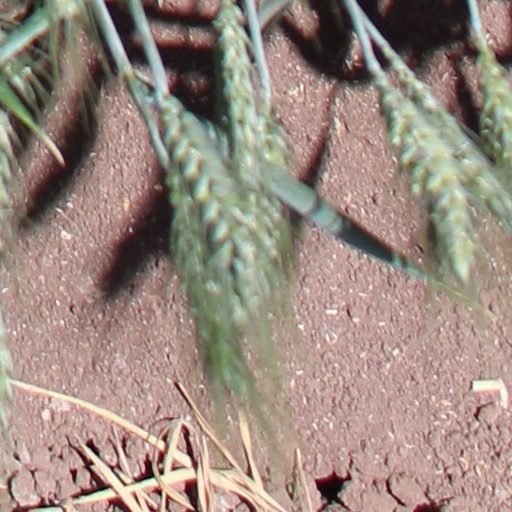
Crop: wheat